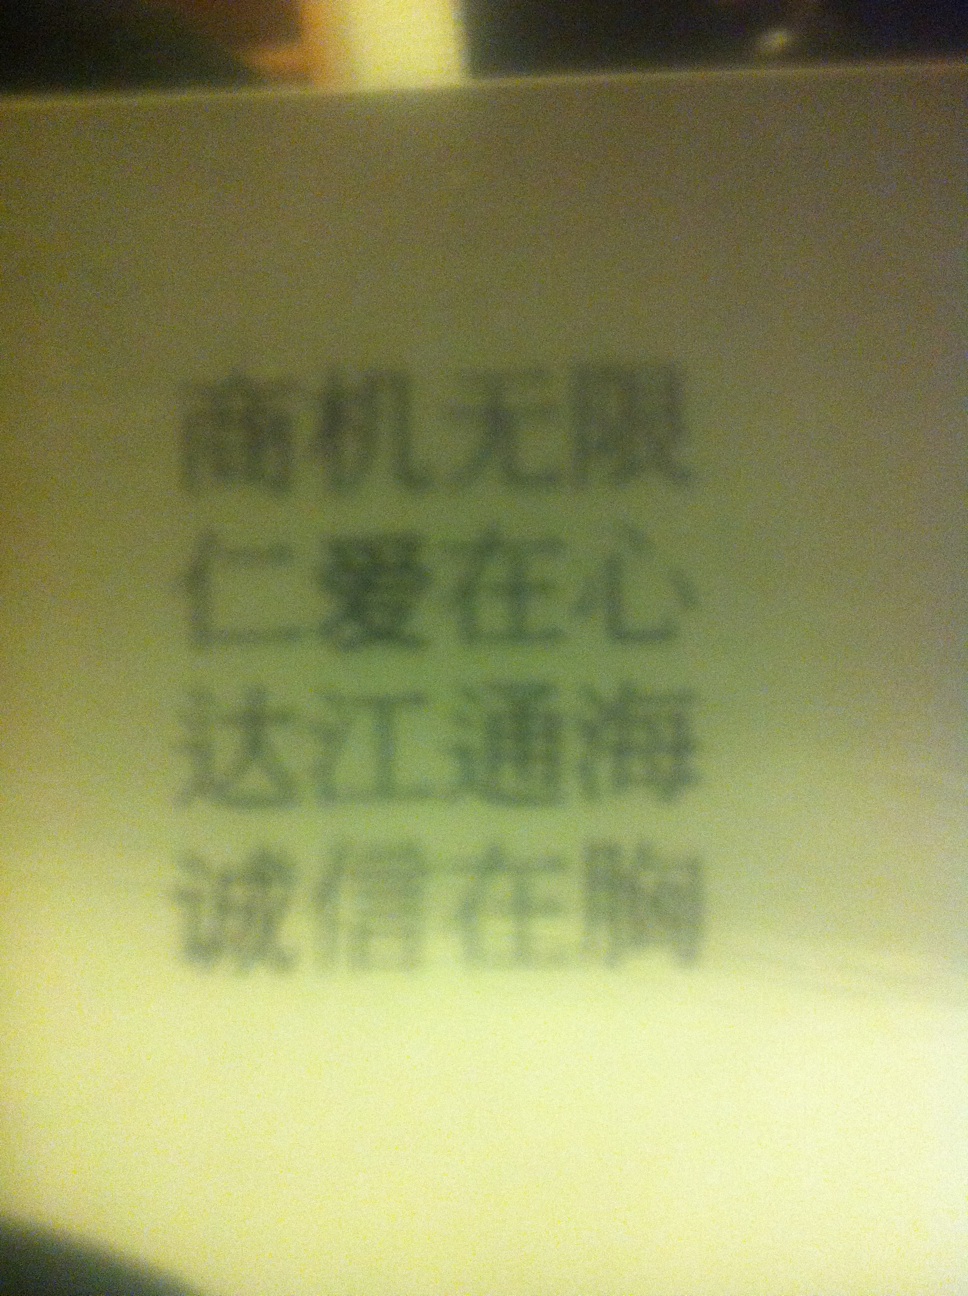Question: What does it say?
Answer: unanswerable